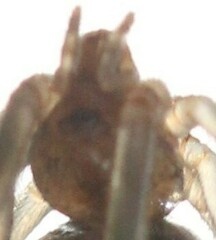
Species: Parasteatoda_tepidariorum